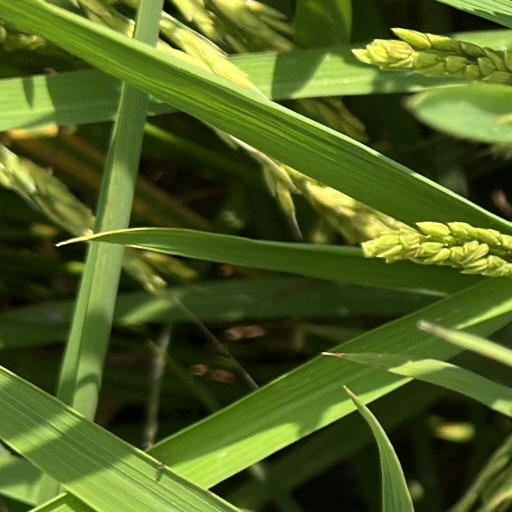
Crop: rice